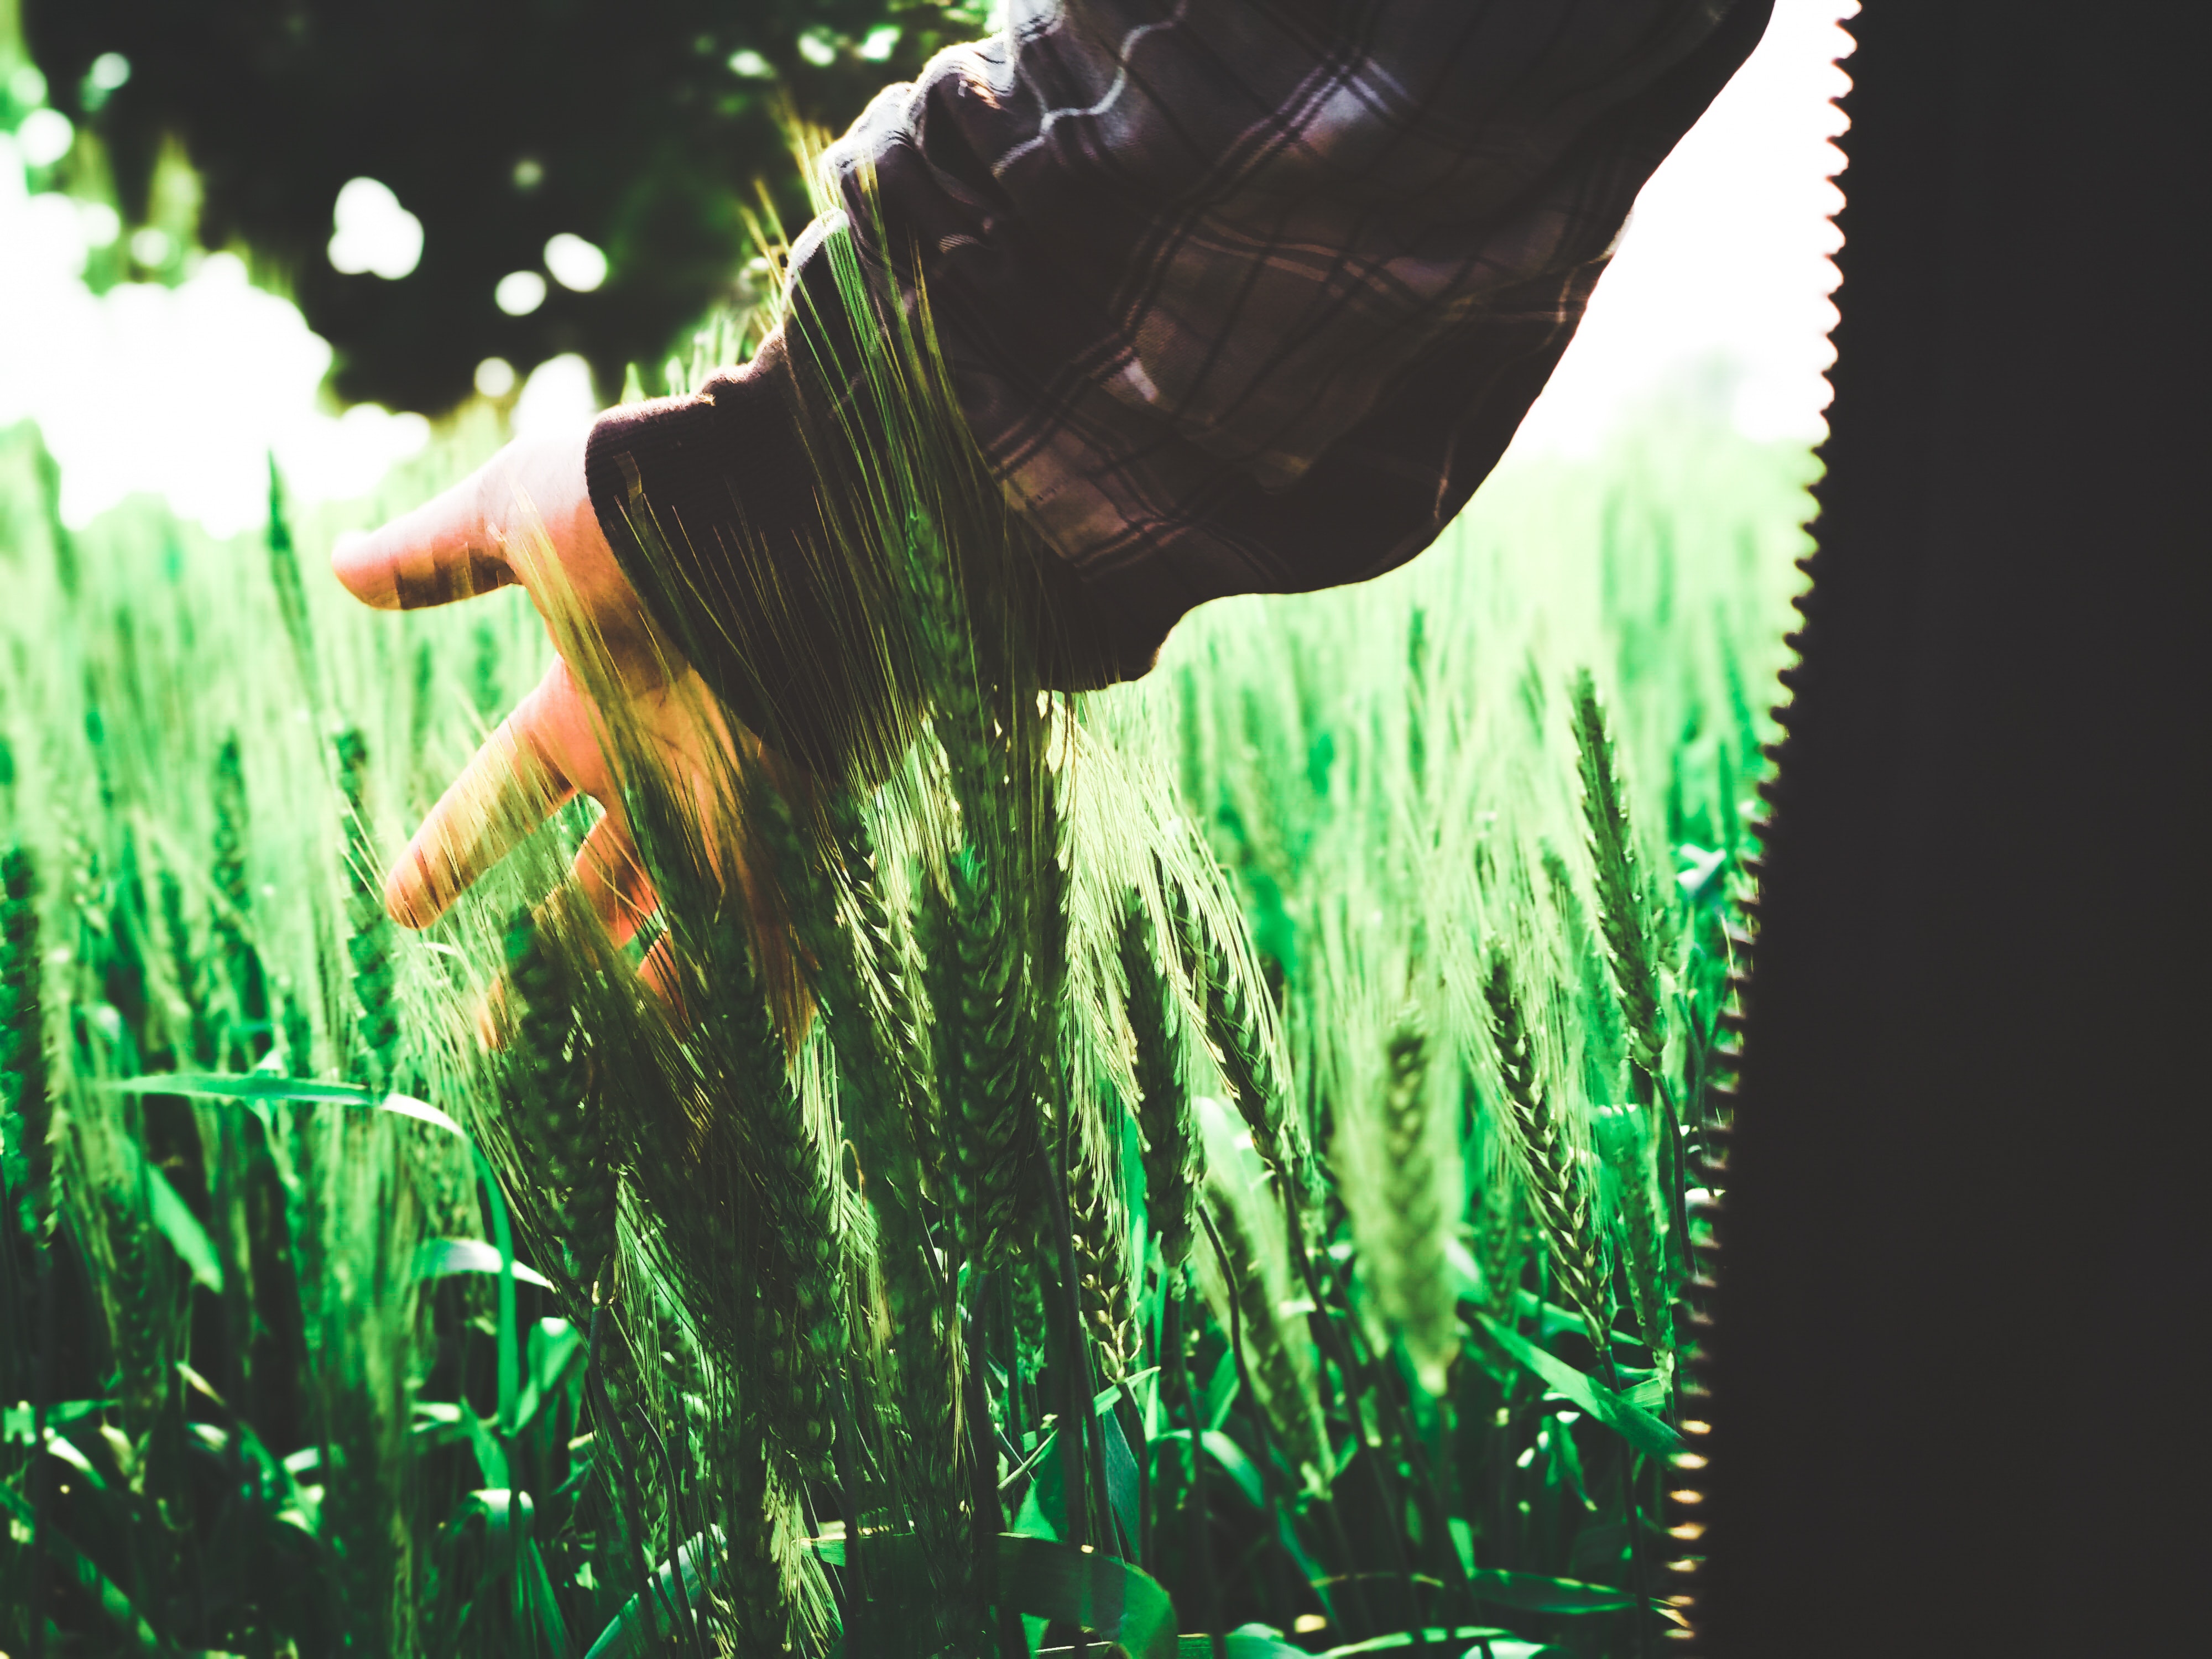
green, water, grass, vegetation, light, grass family, plant, organism, font, sunlight, hand, photography, plant stem